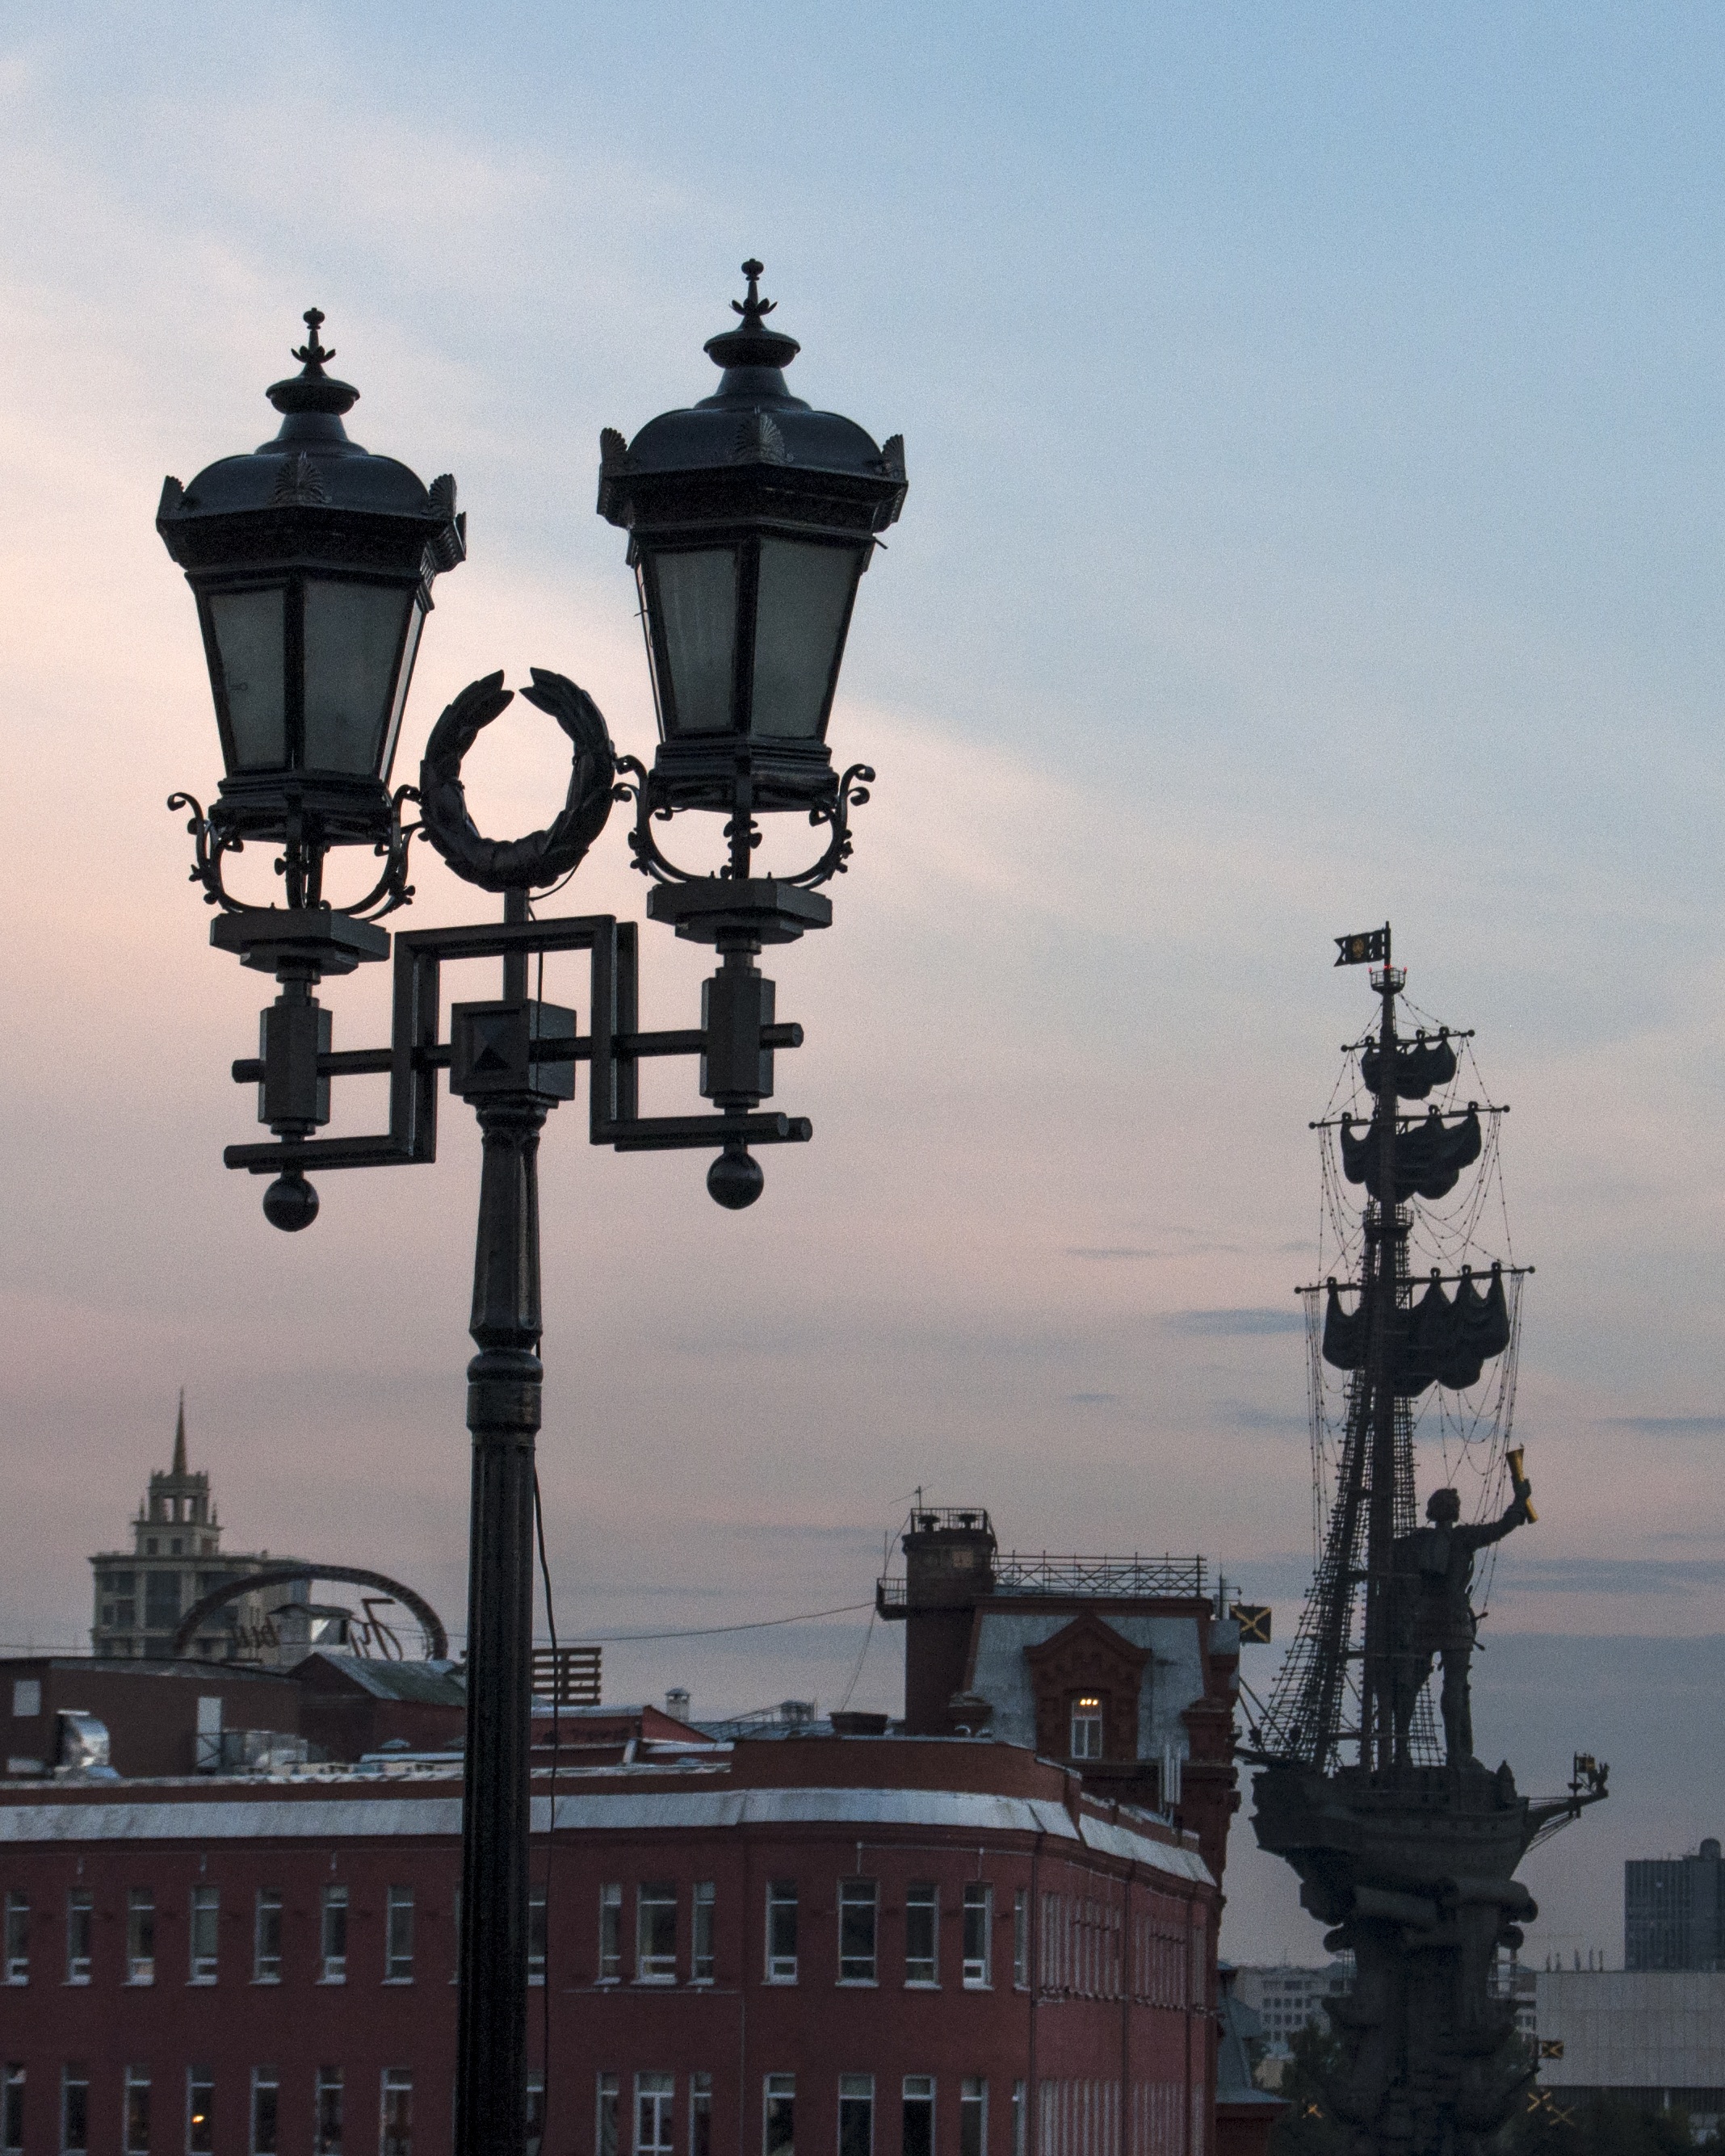
silhouette, sky, street, building, old, city, ship, monument, cityscape, statue, evening, lantern, tower, landmark, street light, tourism, lighting, clock tower, old town, outdoors, sculpture, light fixture, center, history, moscow, european, russia, city centre, petr pervyj